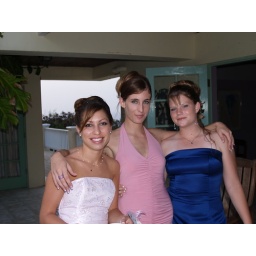
Now this is what really cute girls look like in the Virgin Islands.